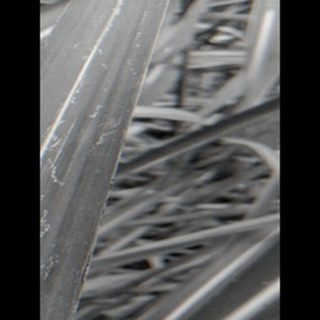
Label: sugarcane_mosaic